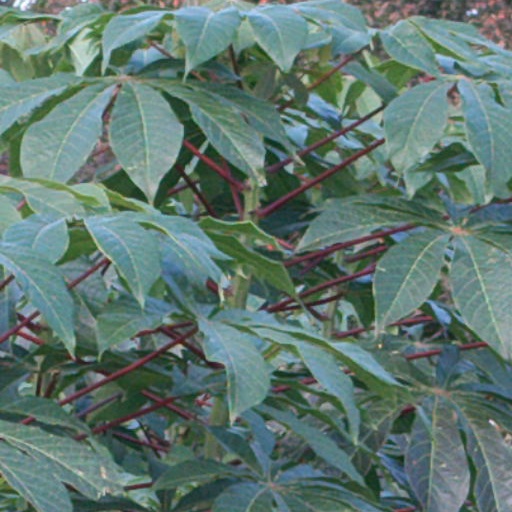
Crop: cassava